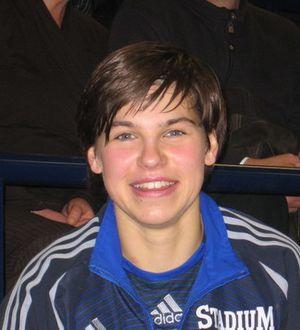
Ariane Hingst est une joueuse de football allemande née le 25 juillet 1979 à Berlin. Elle évolue au poste de milieu de terrain défensif au Canberra United et en équipe d'Allemagne.